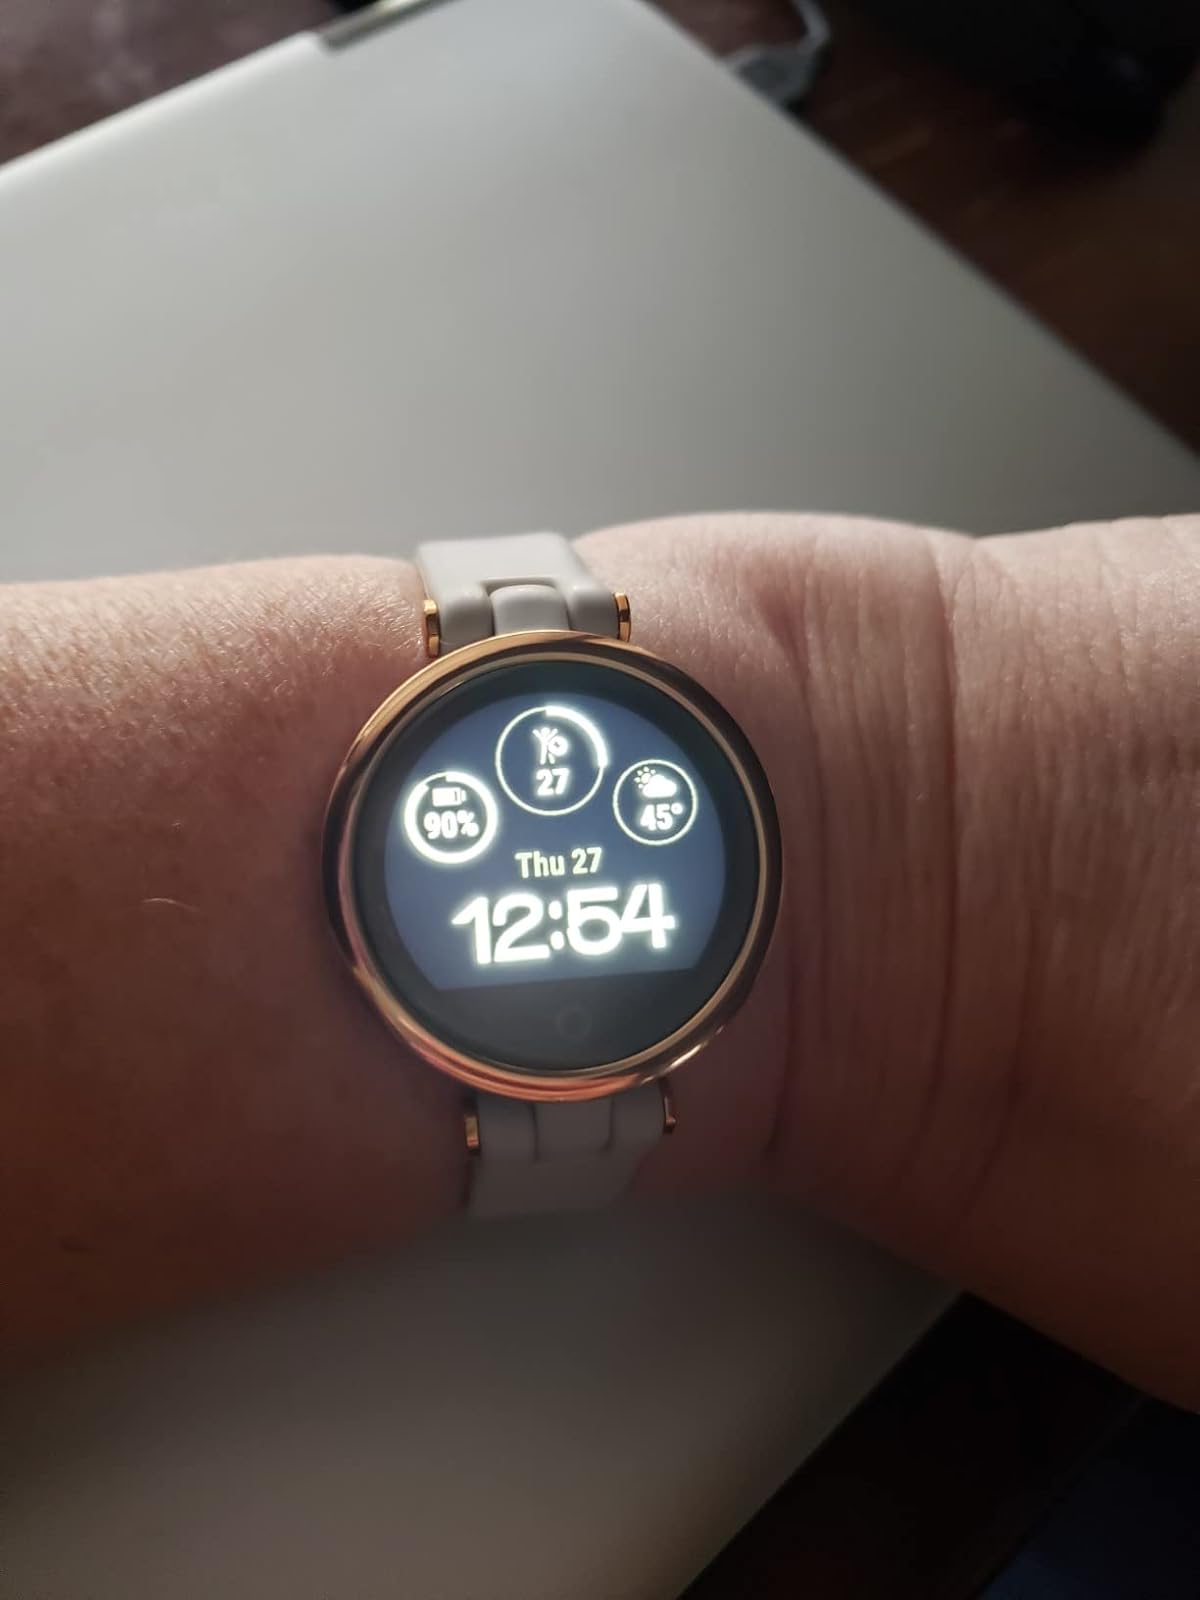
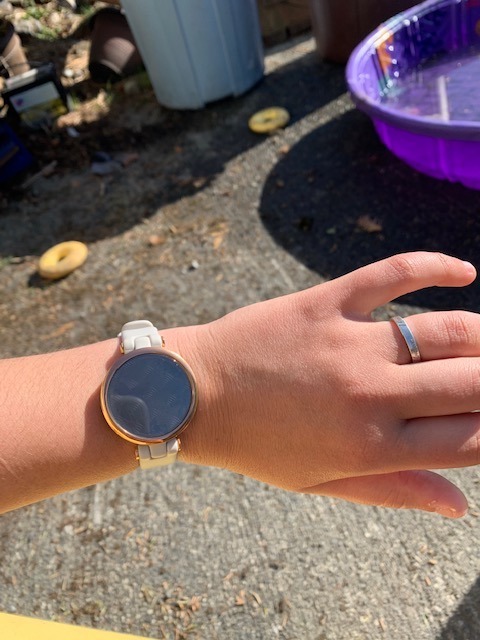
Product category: smartwatch
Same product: yes